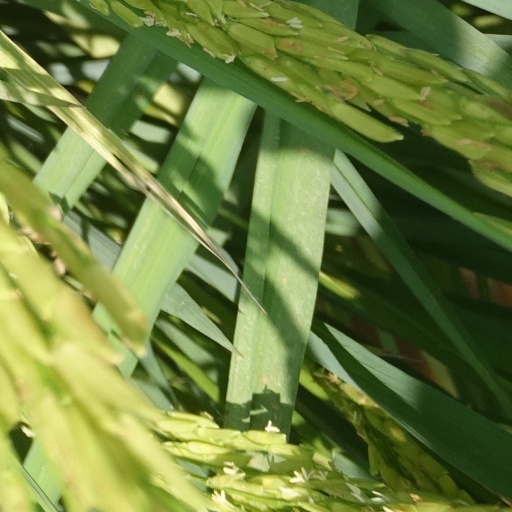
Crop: rice